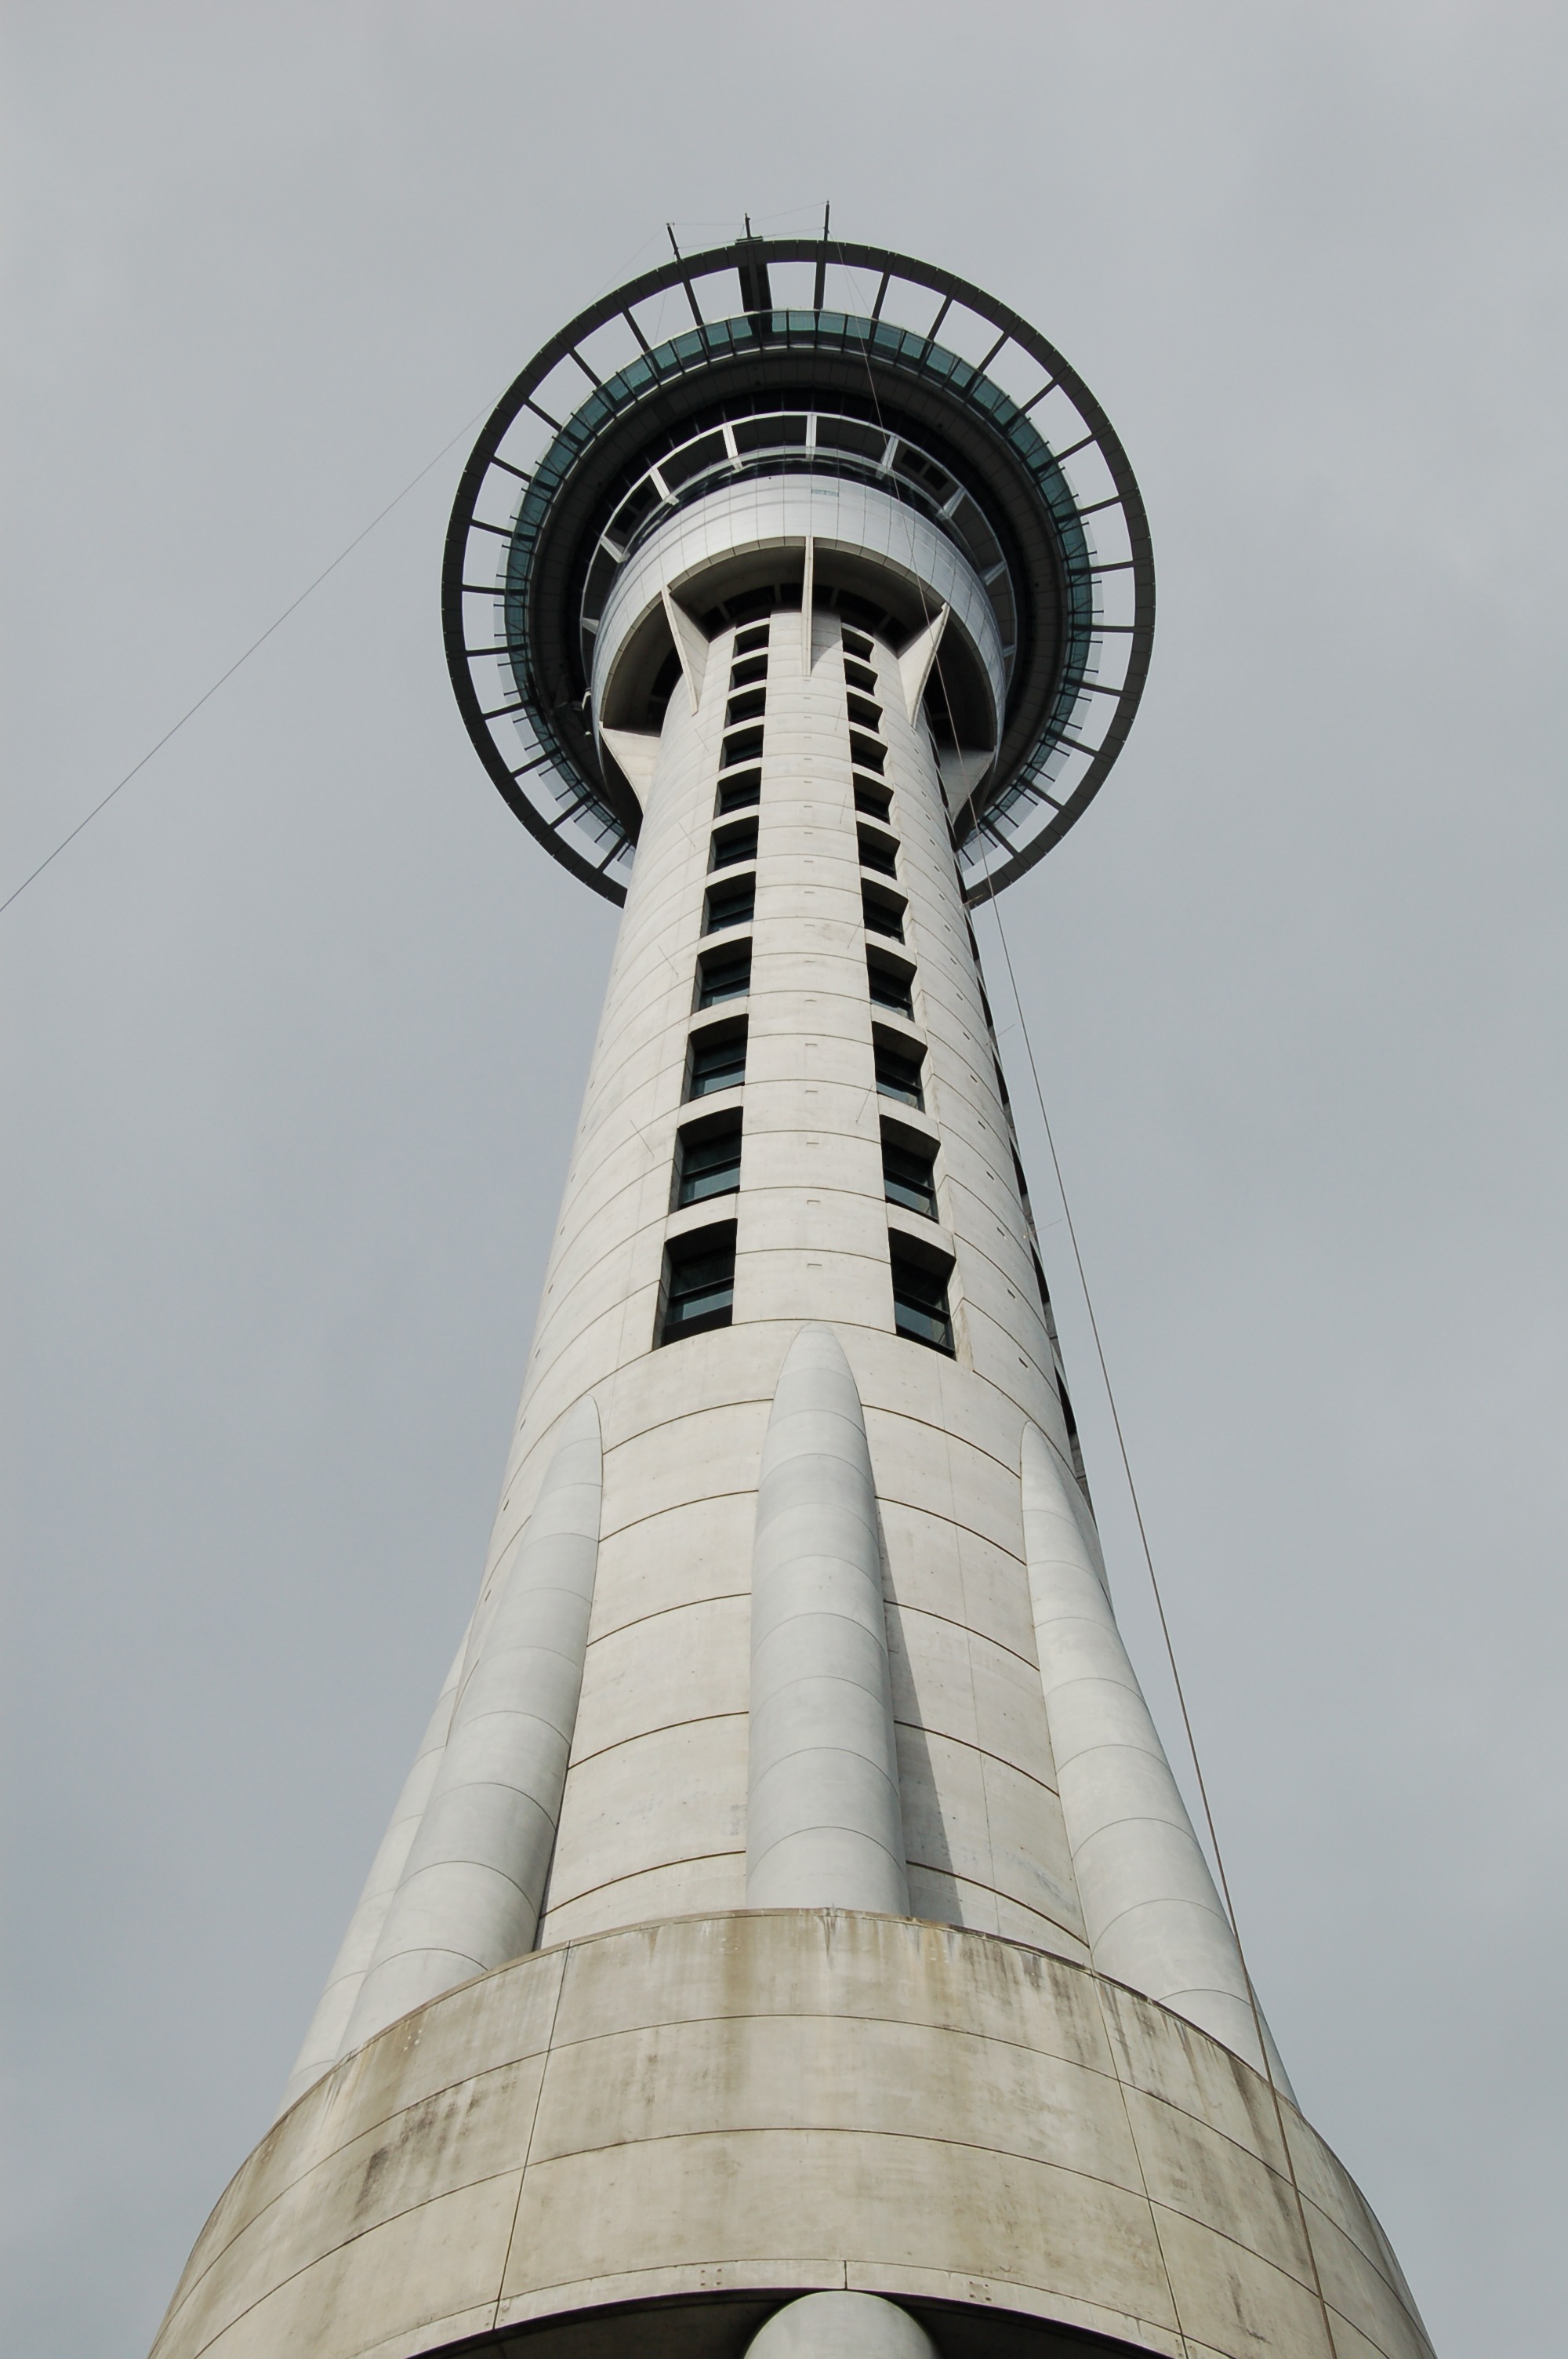
architecture, structure, building, skyscraper, urban, vacation, tower, scenic, landmark, new zealand, auckland, sky tower, control tower